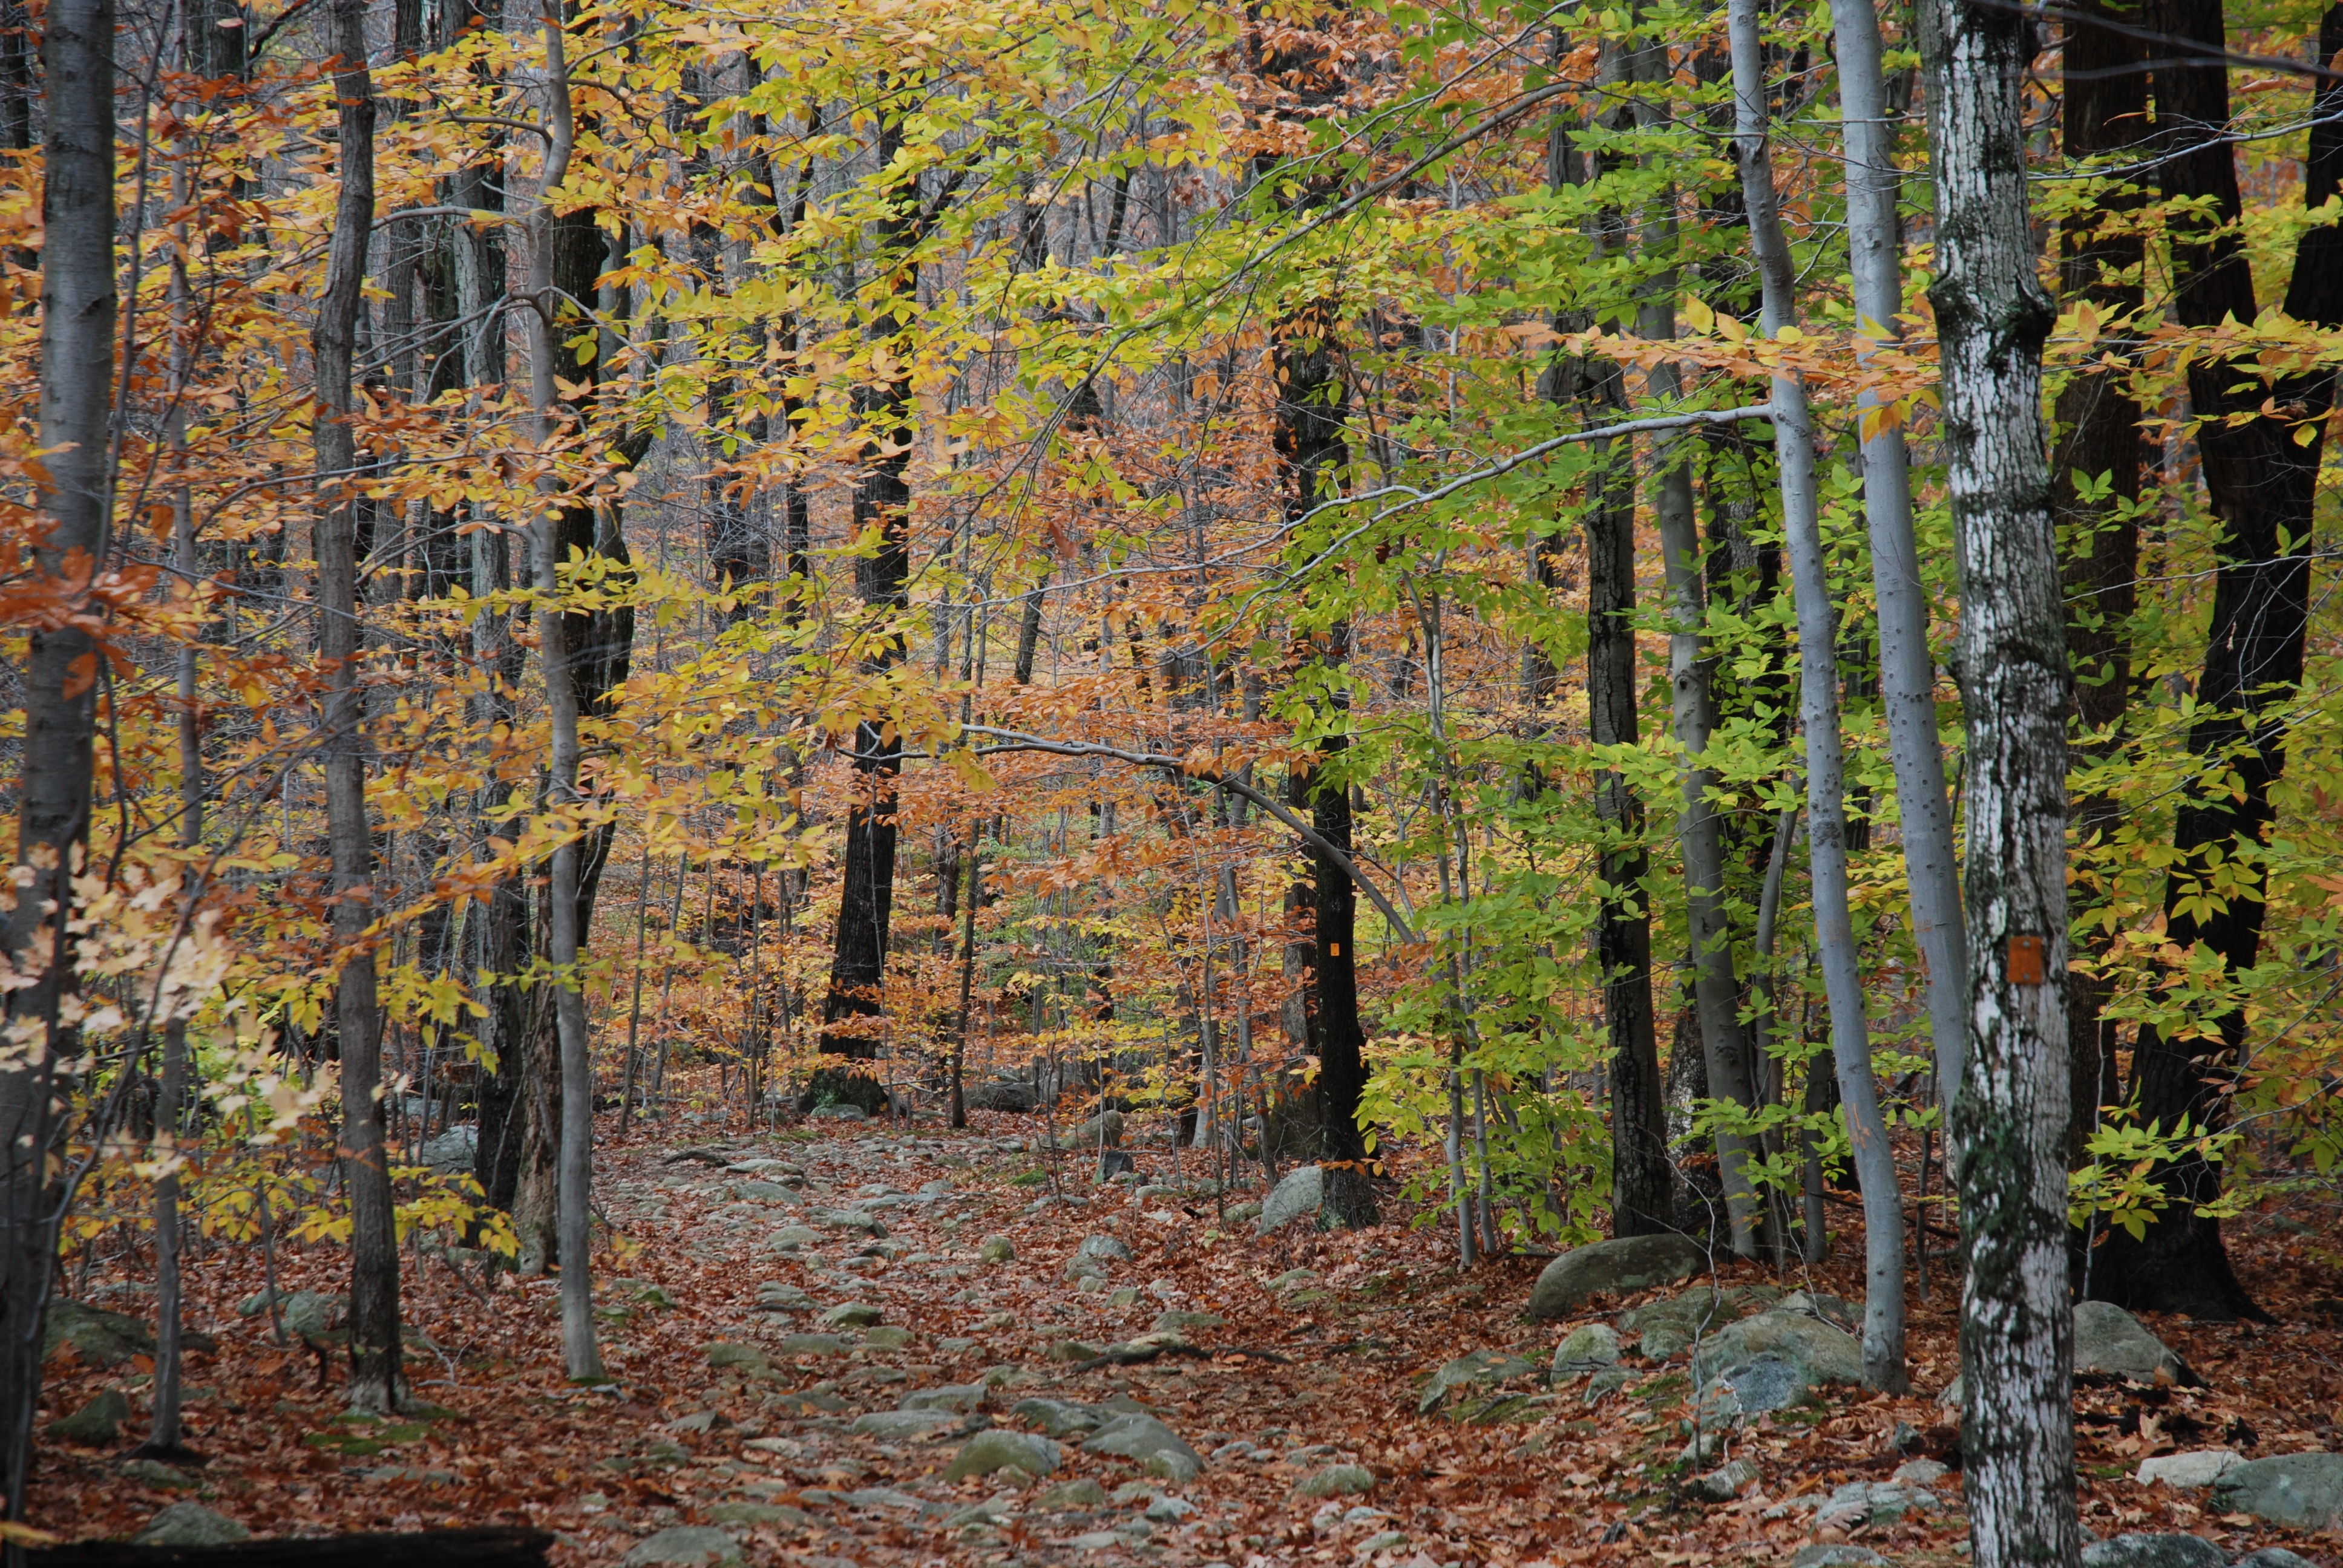
landscape, tree, nature, forest, outdoor, wilderness, trail, leaf, foliage, green, scenic, birch, autumn, season, trees, leaves, deciduous, woodland, habitat, autumn landscape, ecosystem, biome, natural environment, woody plant, temperate broadleaf and mixed forest, temperate coniferous forest, land plant